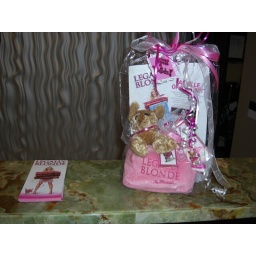
Some lucky person will win this cute LEGALLY BLONDE prize pack! There's 2 tickets to opening night in there!!!